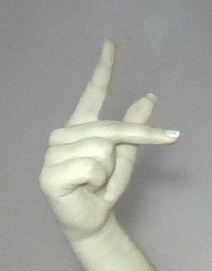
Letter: dha